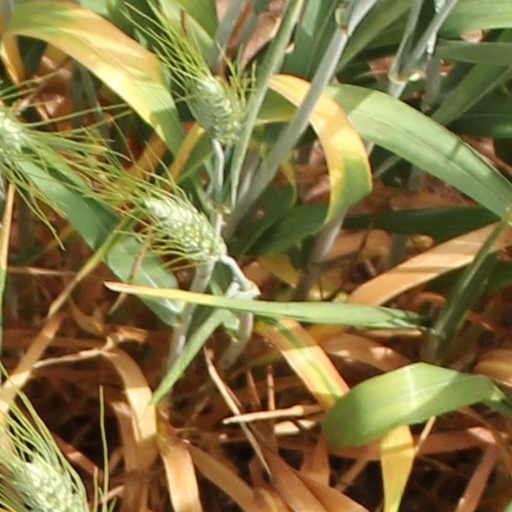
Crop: wheat